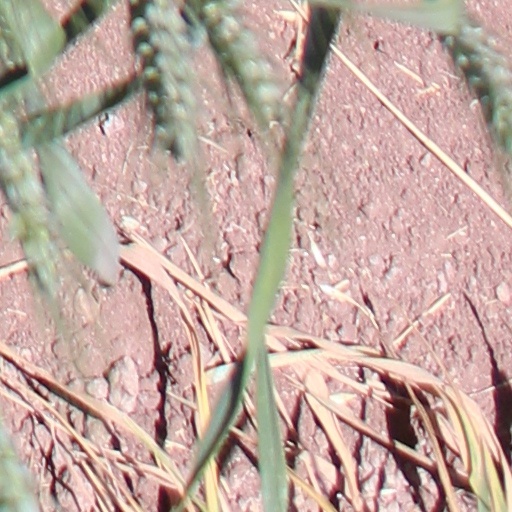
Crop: wheat